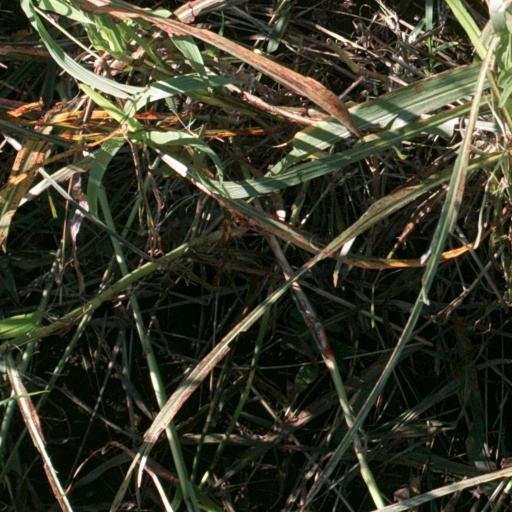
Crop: sorghum